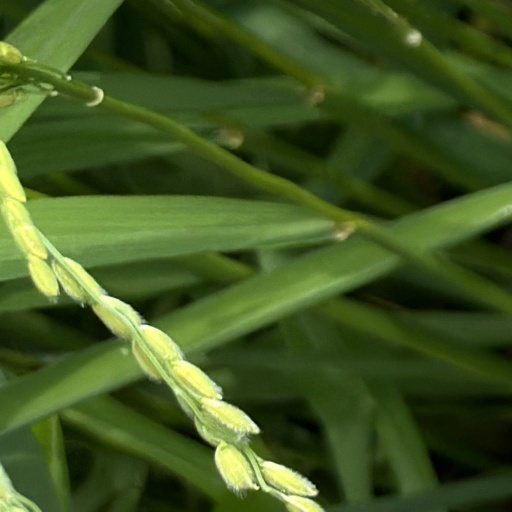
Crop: rice